Camilla (1954 film)

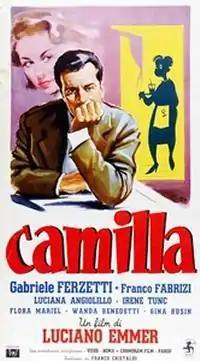

Camilla is a 1954 Italian comedy-drama film directed by Luciano Emmer.